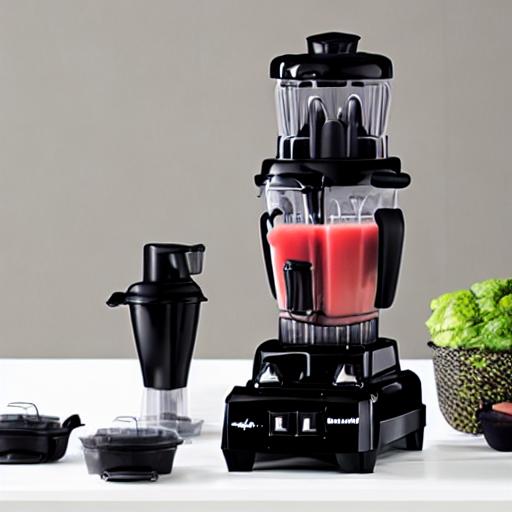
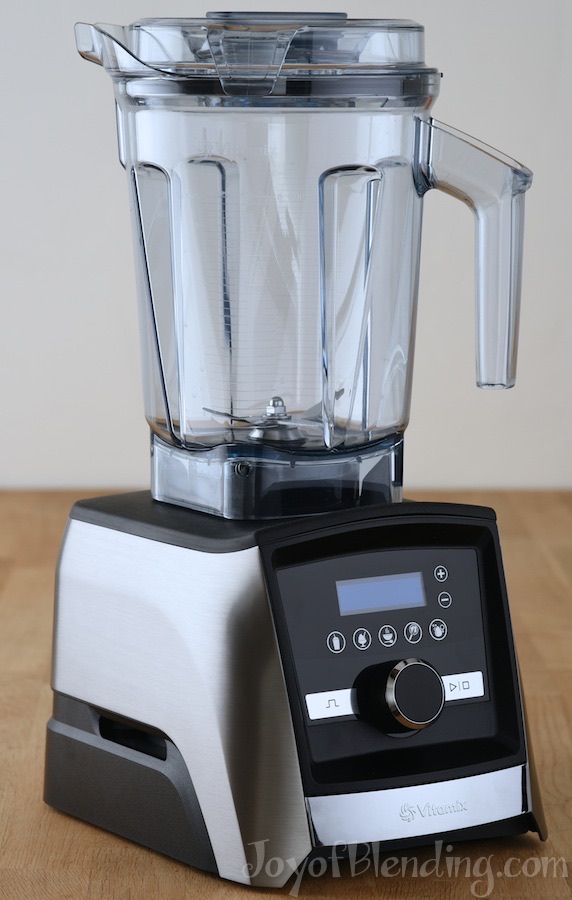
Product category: items_blender
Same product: no